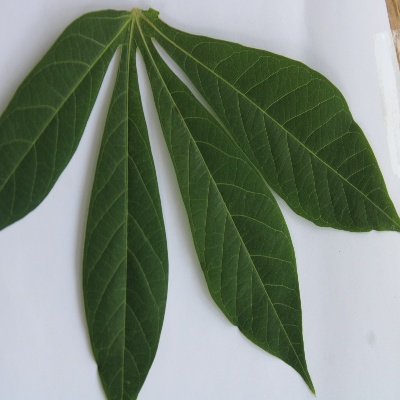
Crop: Cassava
Condition: healthy